Michael Woodruff

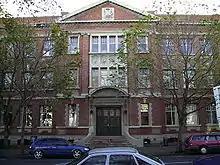
The University of Otago Dunedin School of Medicine, where Woodruff worked from 1953 to 1957

In 1953, Woodruff moved to Dunedin in New Zealand to become Professor of Surgery at the University of Otago. Woodruff had earlier failed in his applications for the corresponding position at St Mary's Hospital Medical School, London and St Andrews University in Scotland. While in Dunedin, Woodruff conducted research on the use of white blood cells to increase tolerance to allografts in rats. This line of research proved unsuccessful, but some of Woodruff's other projects did well. Among his more important accomplishments in the period, Woodruff established a frozen skin bank for burn treatment. As there was no plastic surgeon in Dunedin, Woodruff ended up being responsible for treating burns. He also worked on the phenomenon known as runt disease (graft versus host disease). Although Woodruff had been productive in his four years in New Zealand, Dunedin's population of 100,000 was insufficient to supply a clinical medical school, so he began to look for an appointment elsewhere.